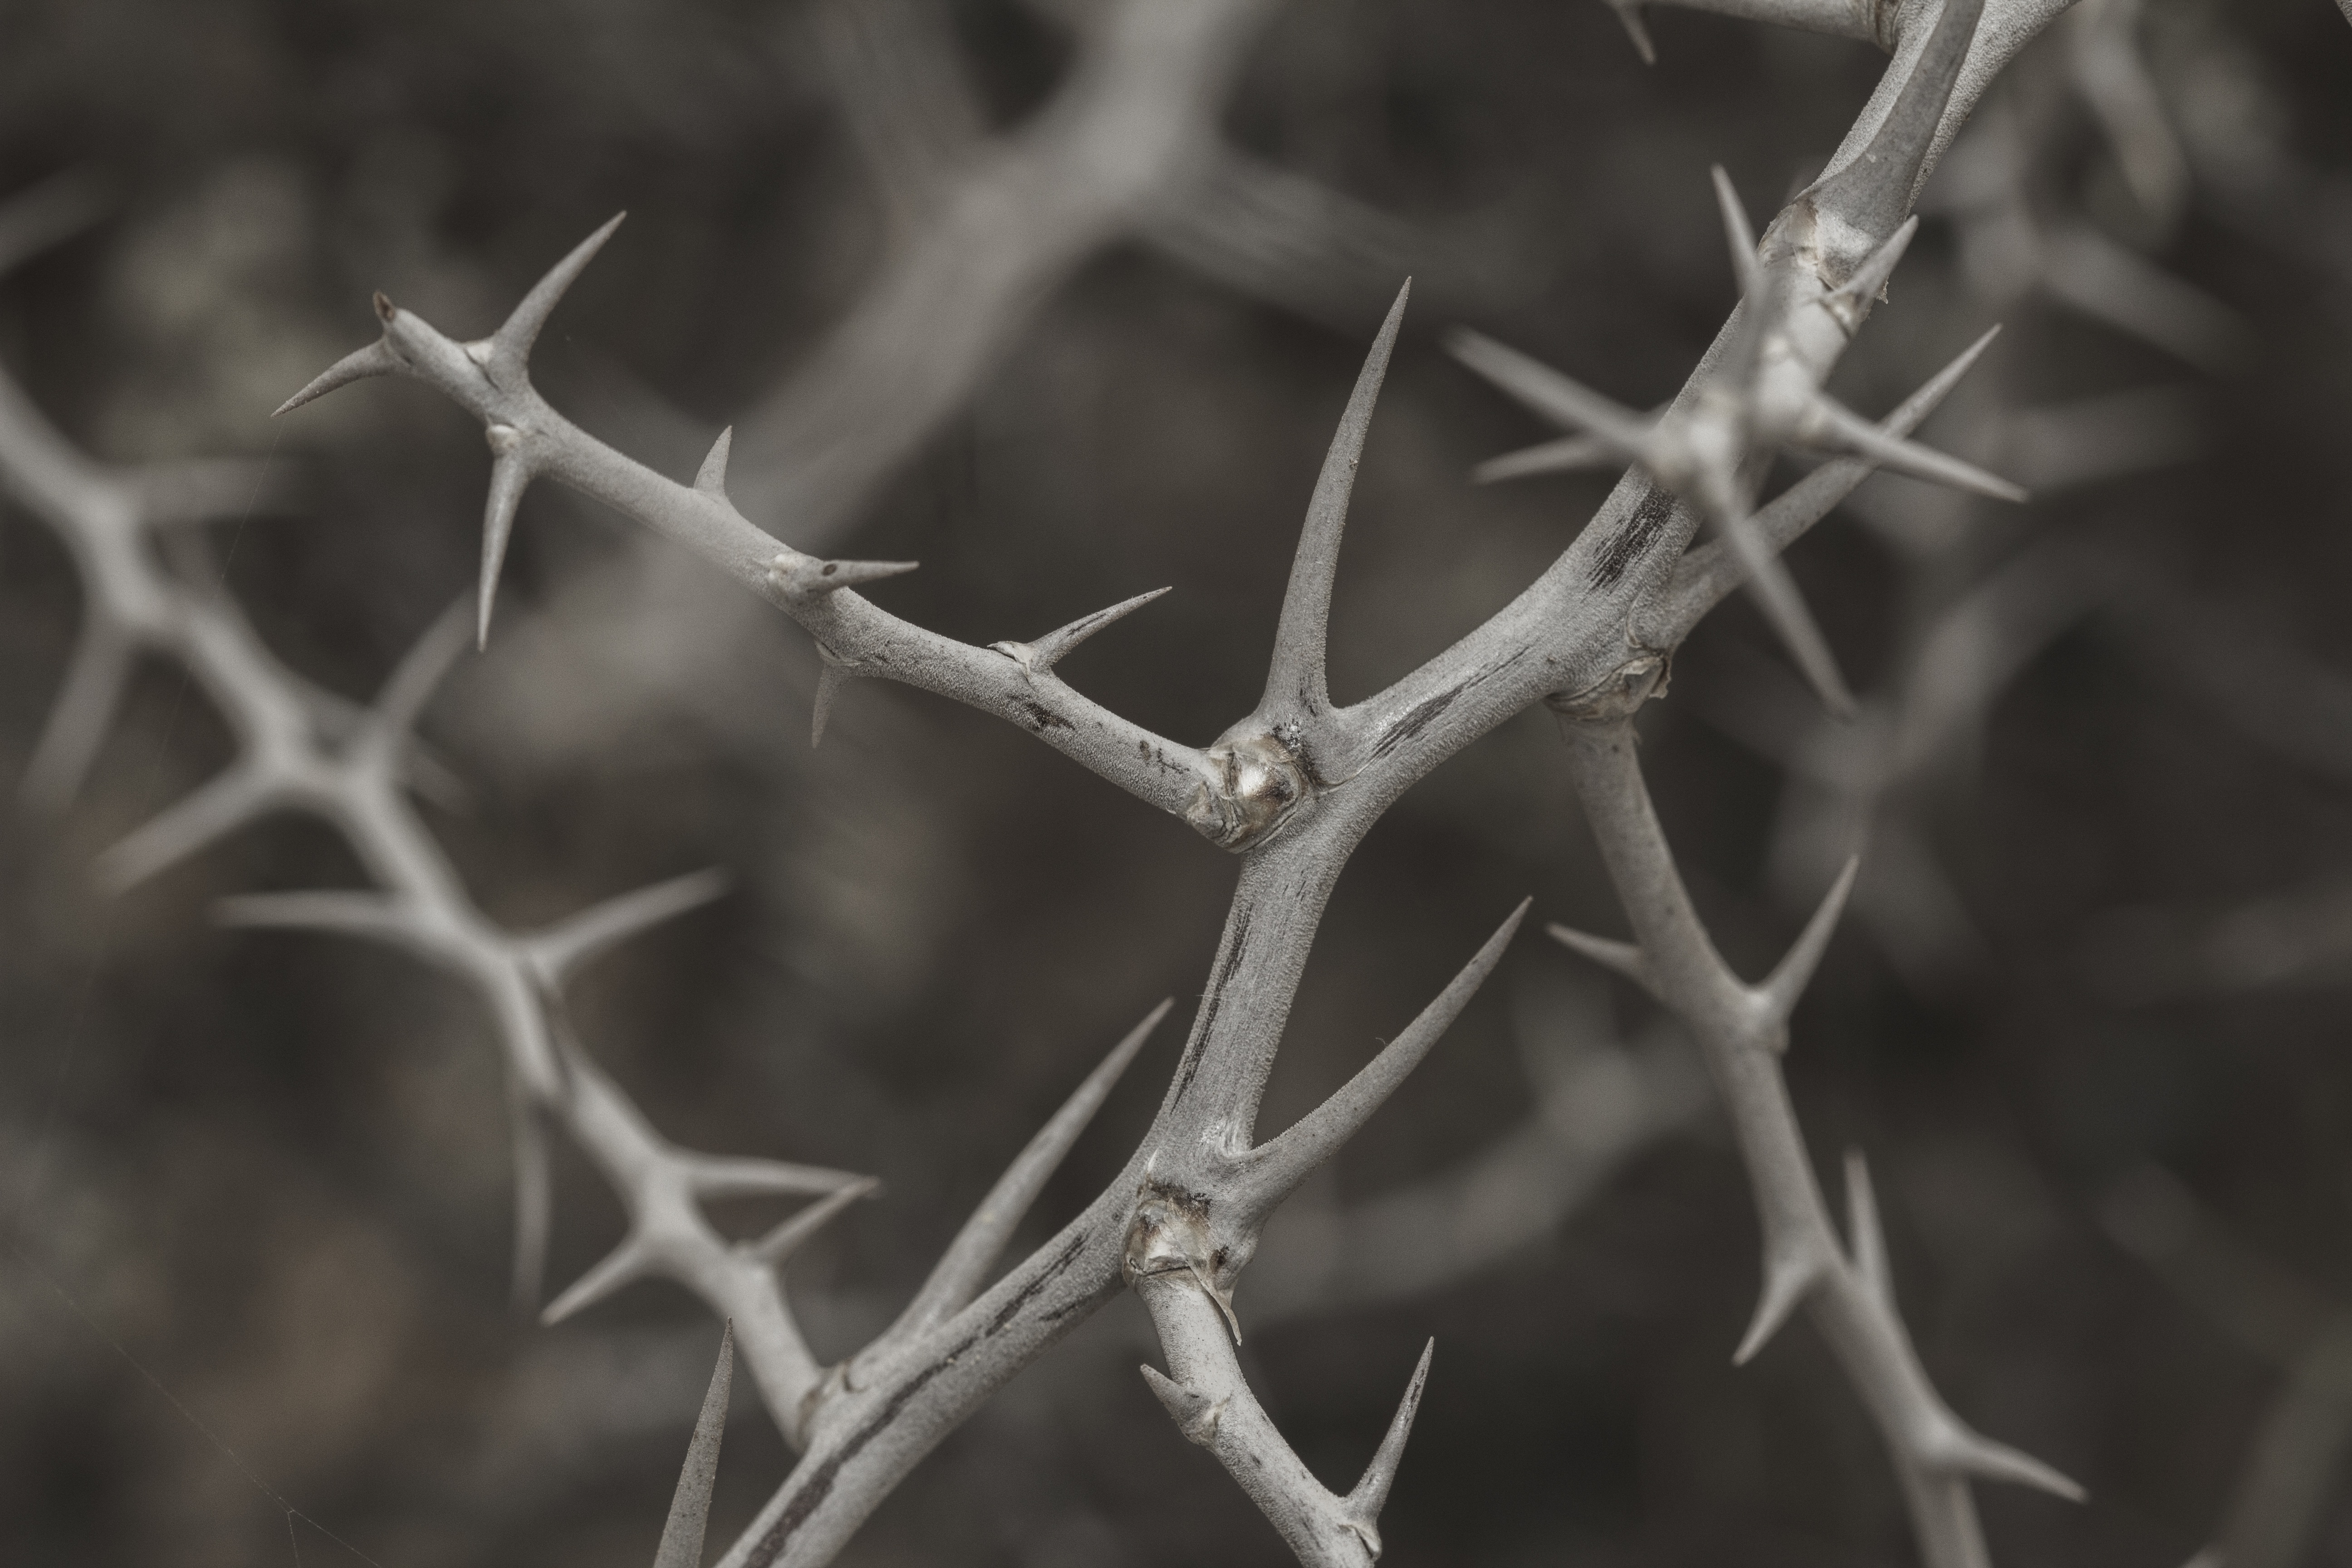
tree, nature, grass, branch, winter, prickly, fence, black and white, plant, sunlight, leaf, frost, wild, bush, monochrome, close, flora, season, twig, close up, thorns, freezing, spur, macro photography, monochrome photography, plant stem, thorns spines and prickles, wire fencing